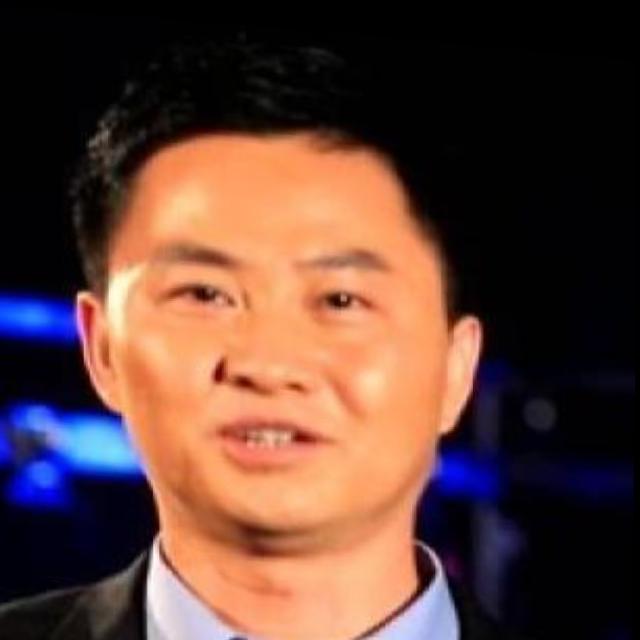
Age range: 45-64